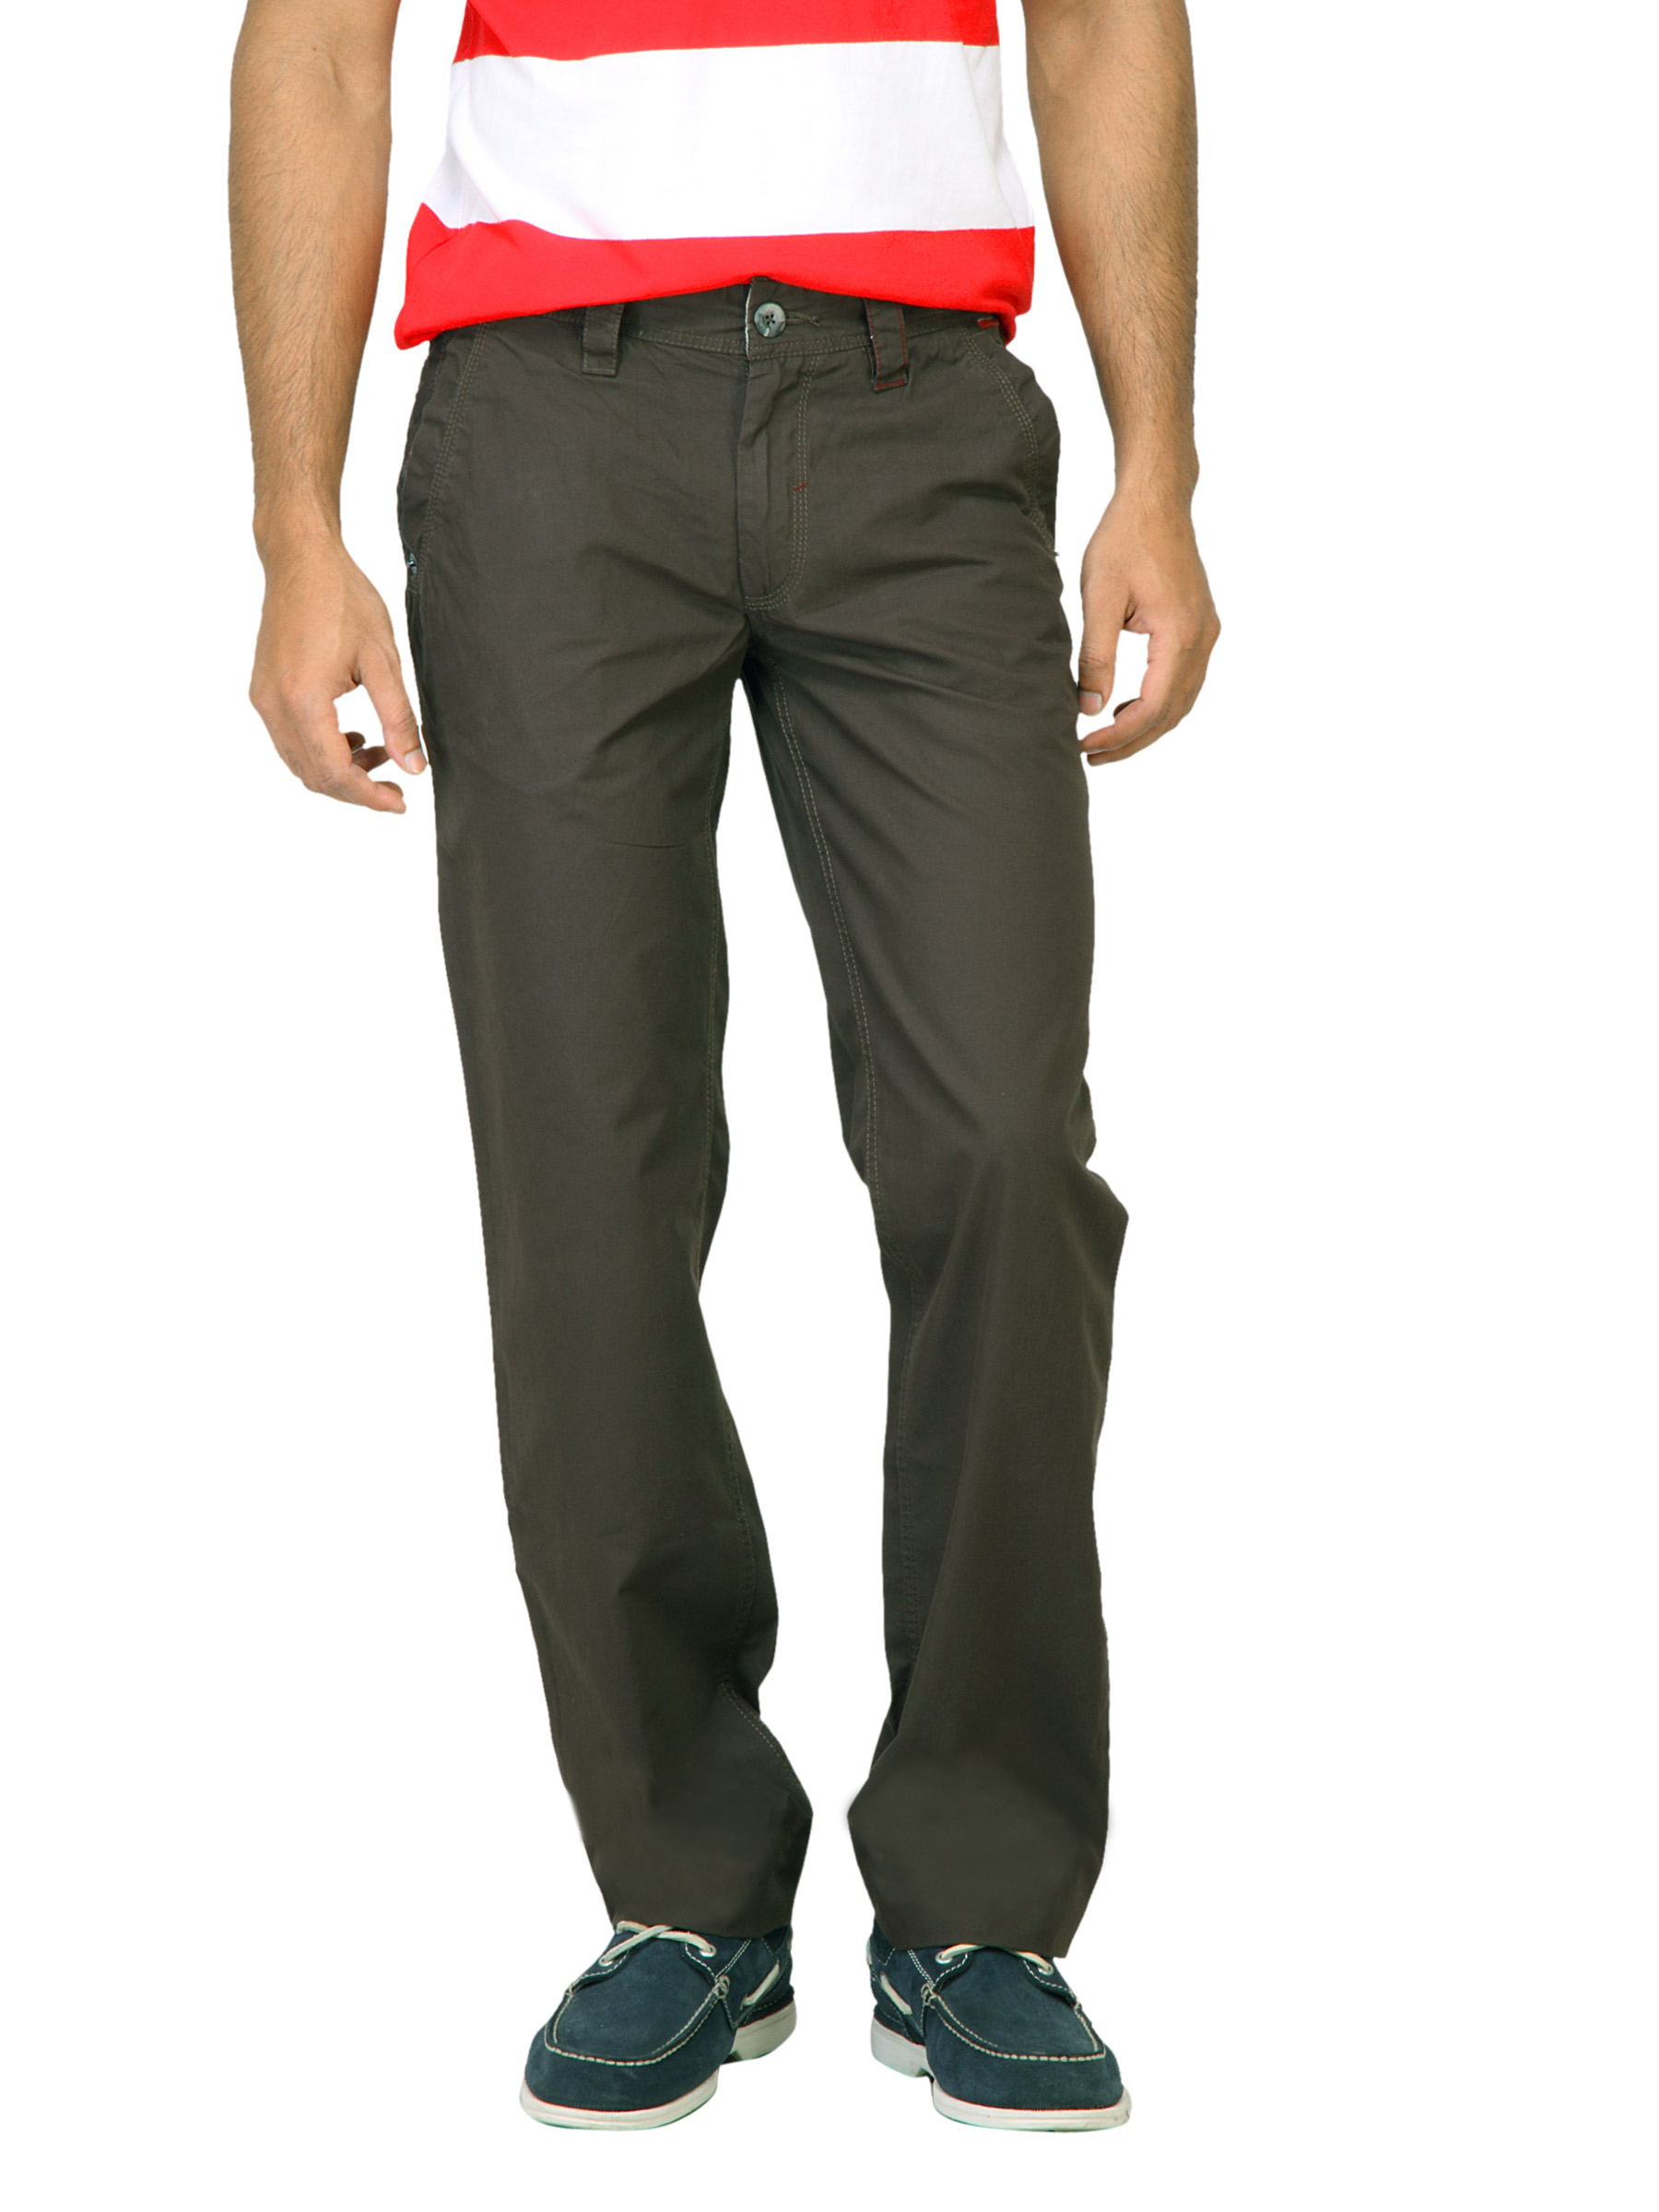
Basics Men Olive Trousers
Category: Apparel / Bottomwear / Trousers
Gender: Men
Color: Olive
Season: Fall 2011
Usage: Casual